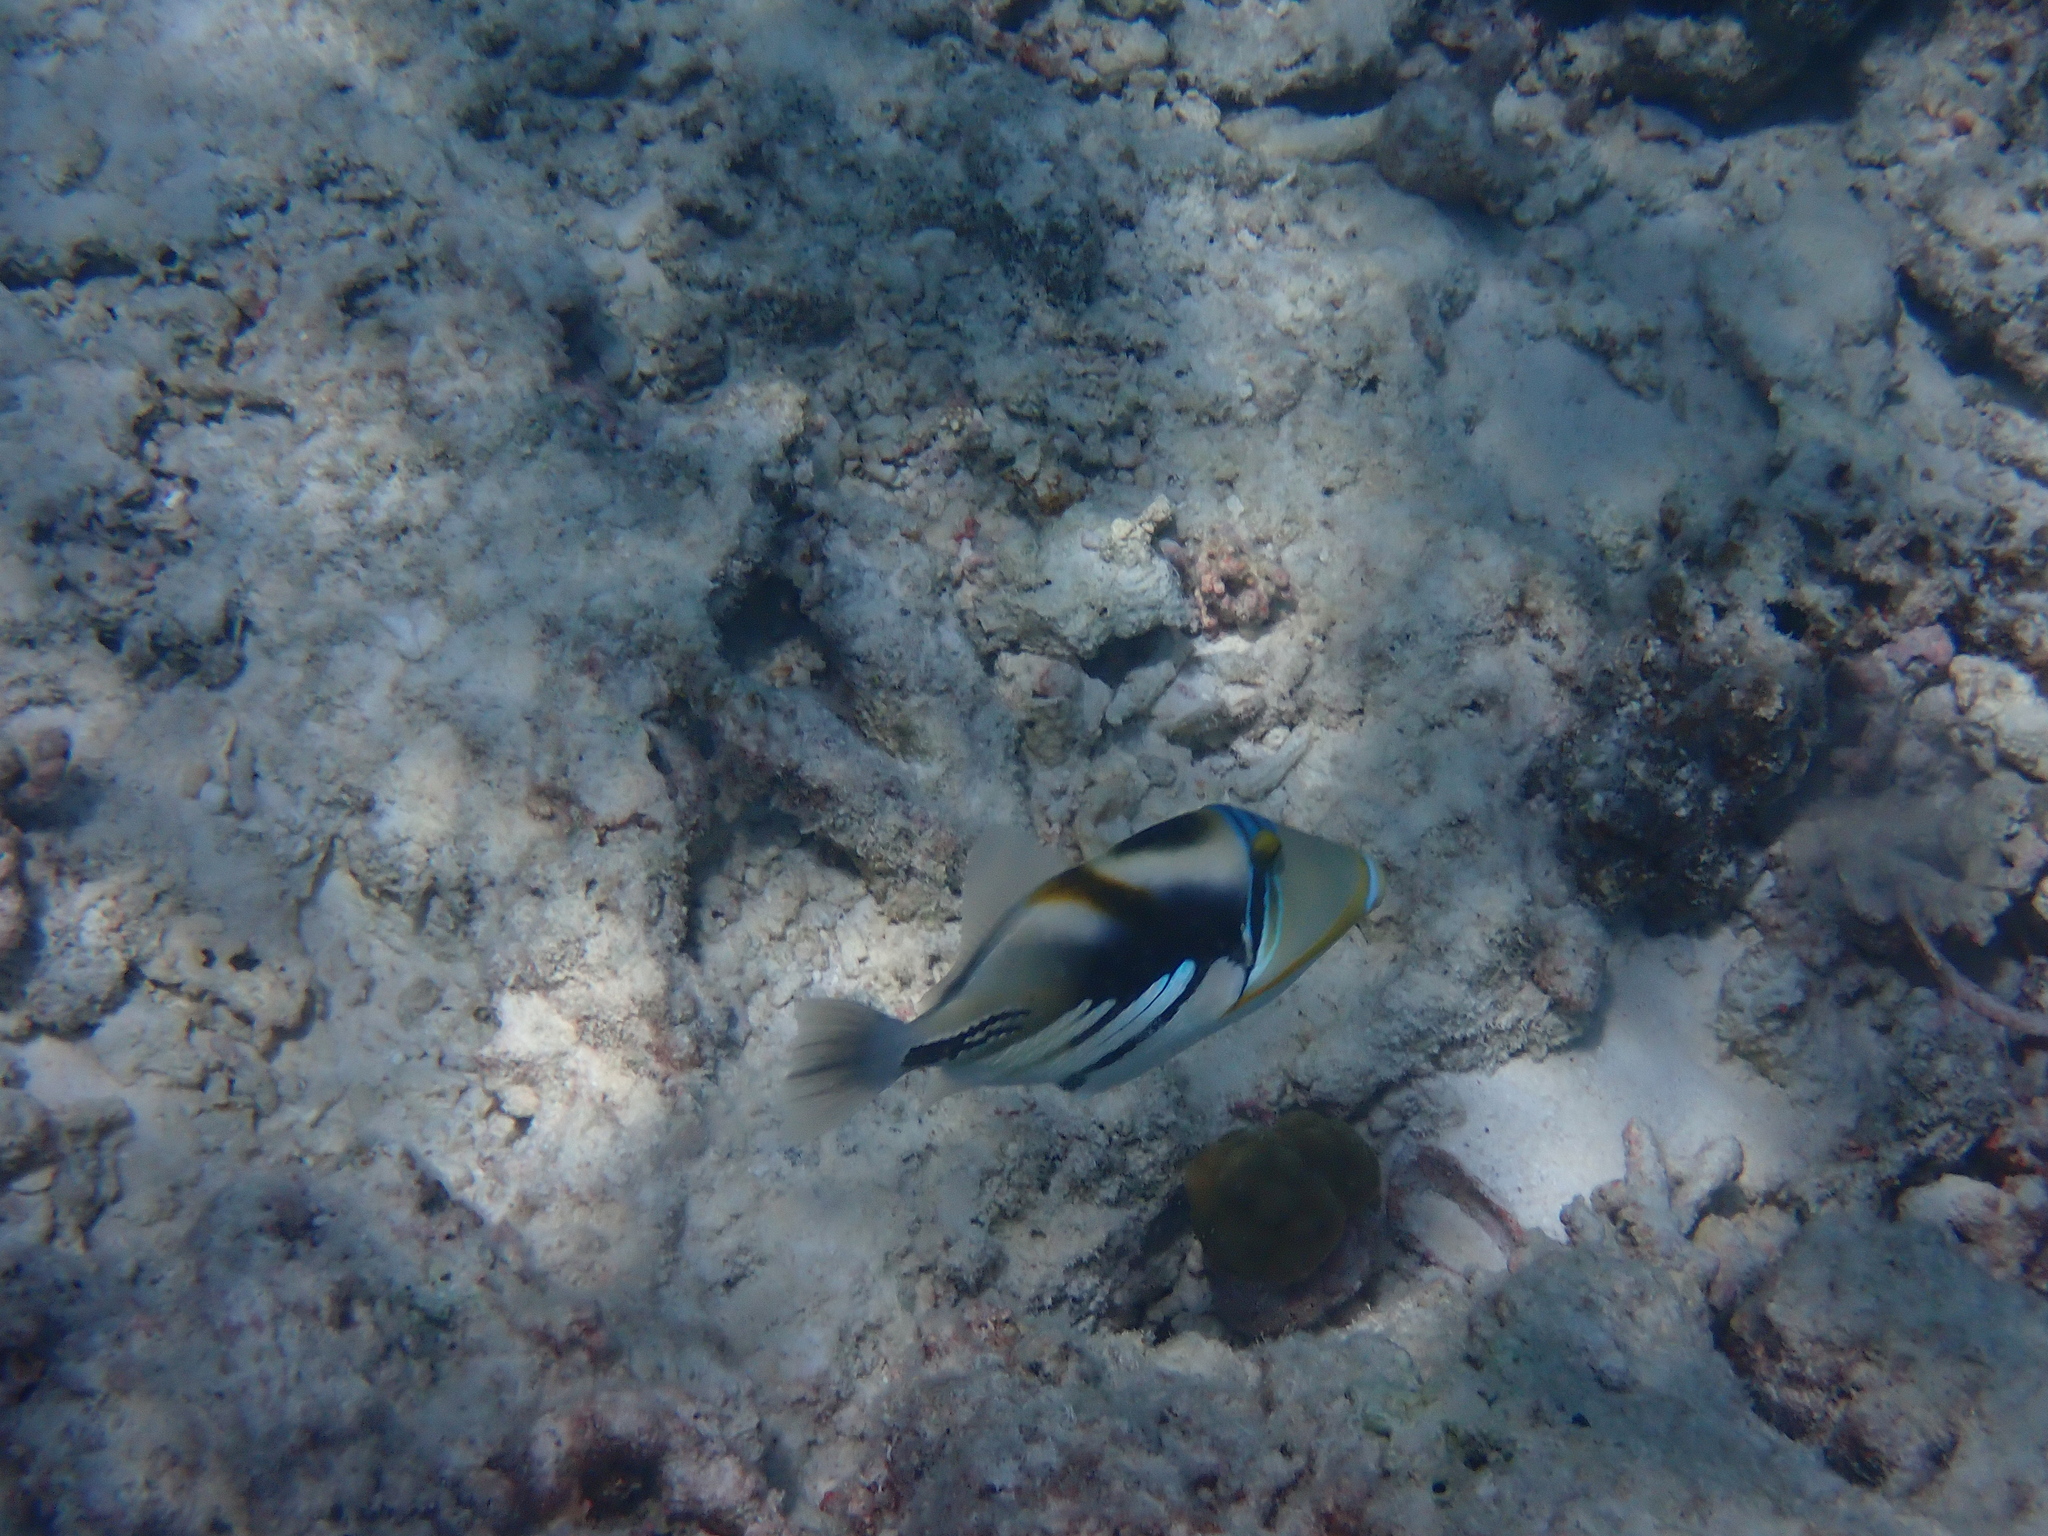
Rhinecanthus aculeatus (Lagoon Triggerfish)